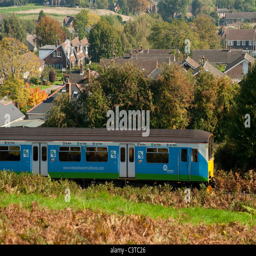
a train in livery travelling through the countryside